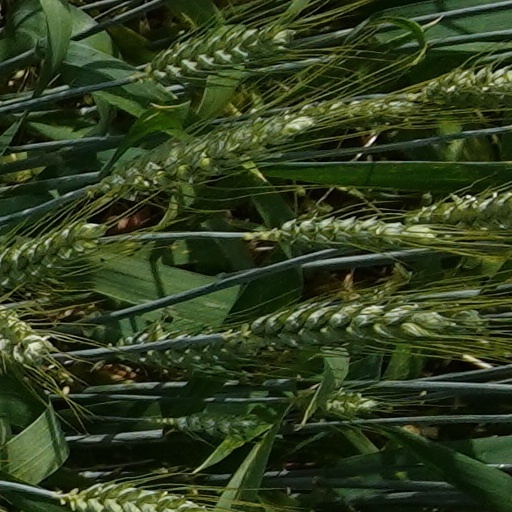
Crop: wheat